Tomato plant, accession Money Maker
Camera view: vertical (180 deg); turntable rotation: 120 degrees
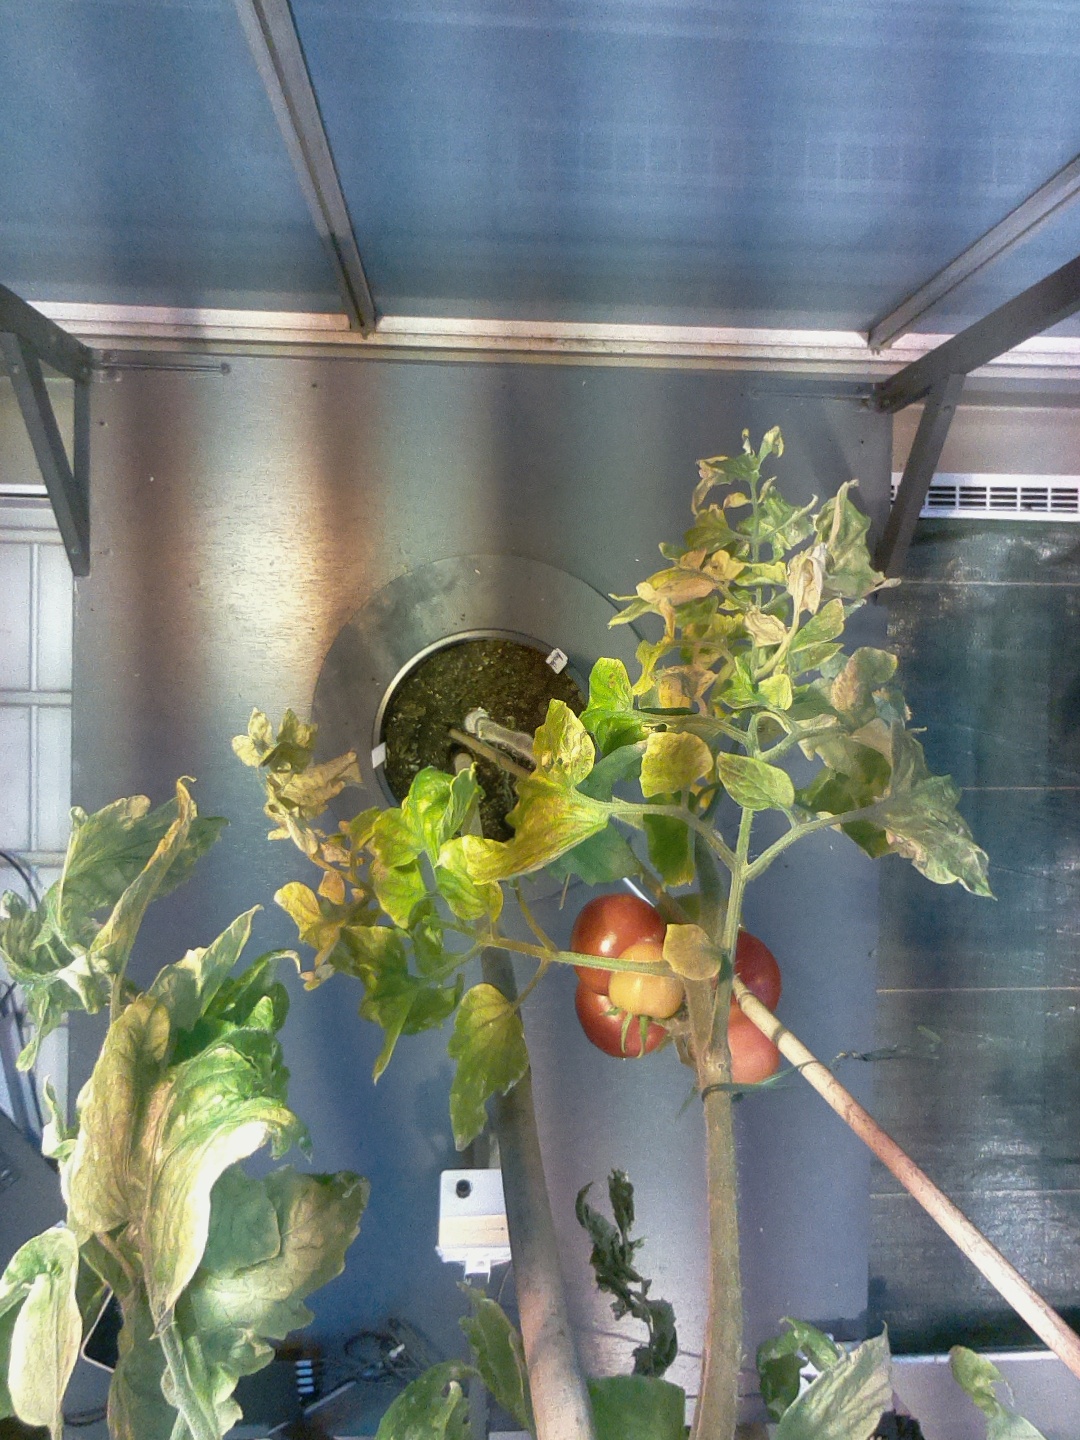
BBCH growth stage 86: 60%-70% of fruits show typical fully ripe color